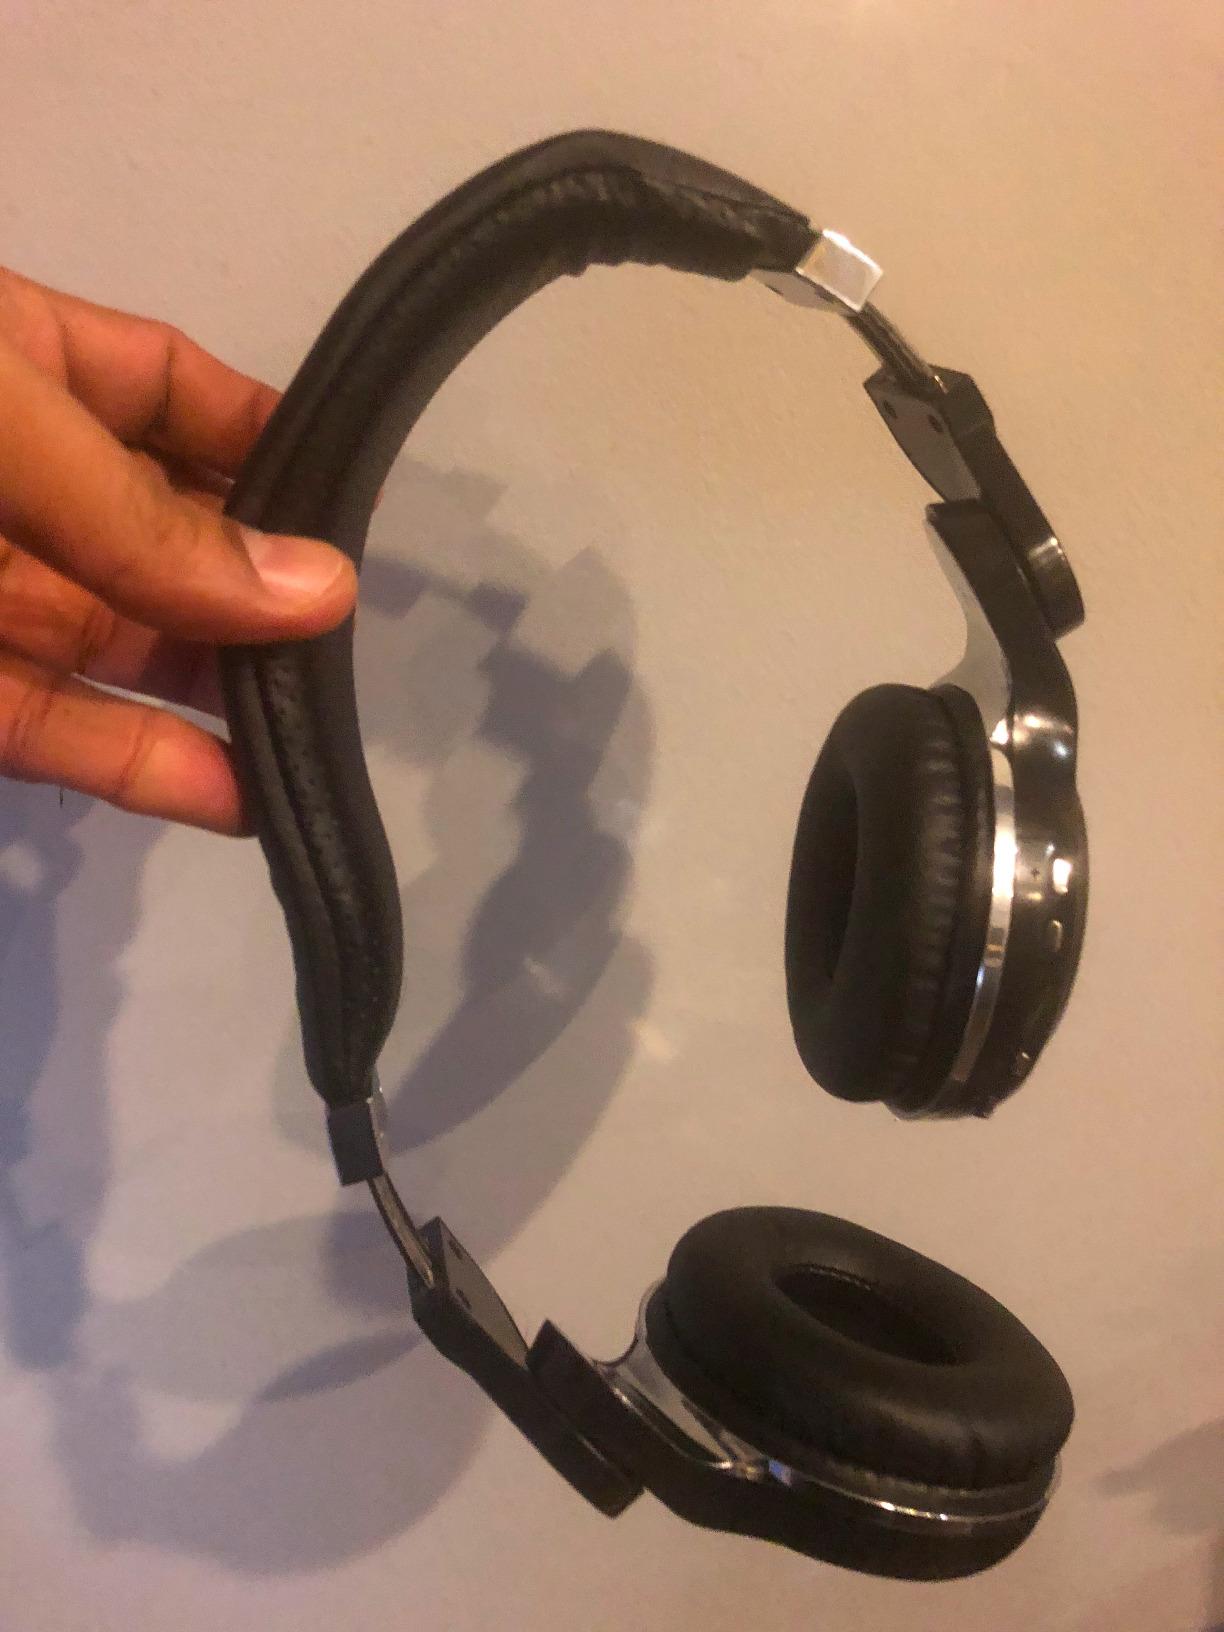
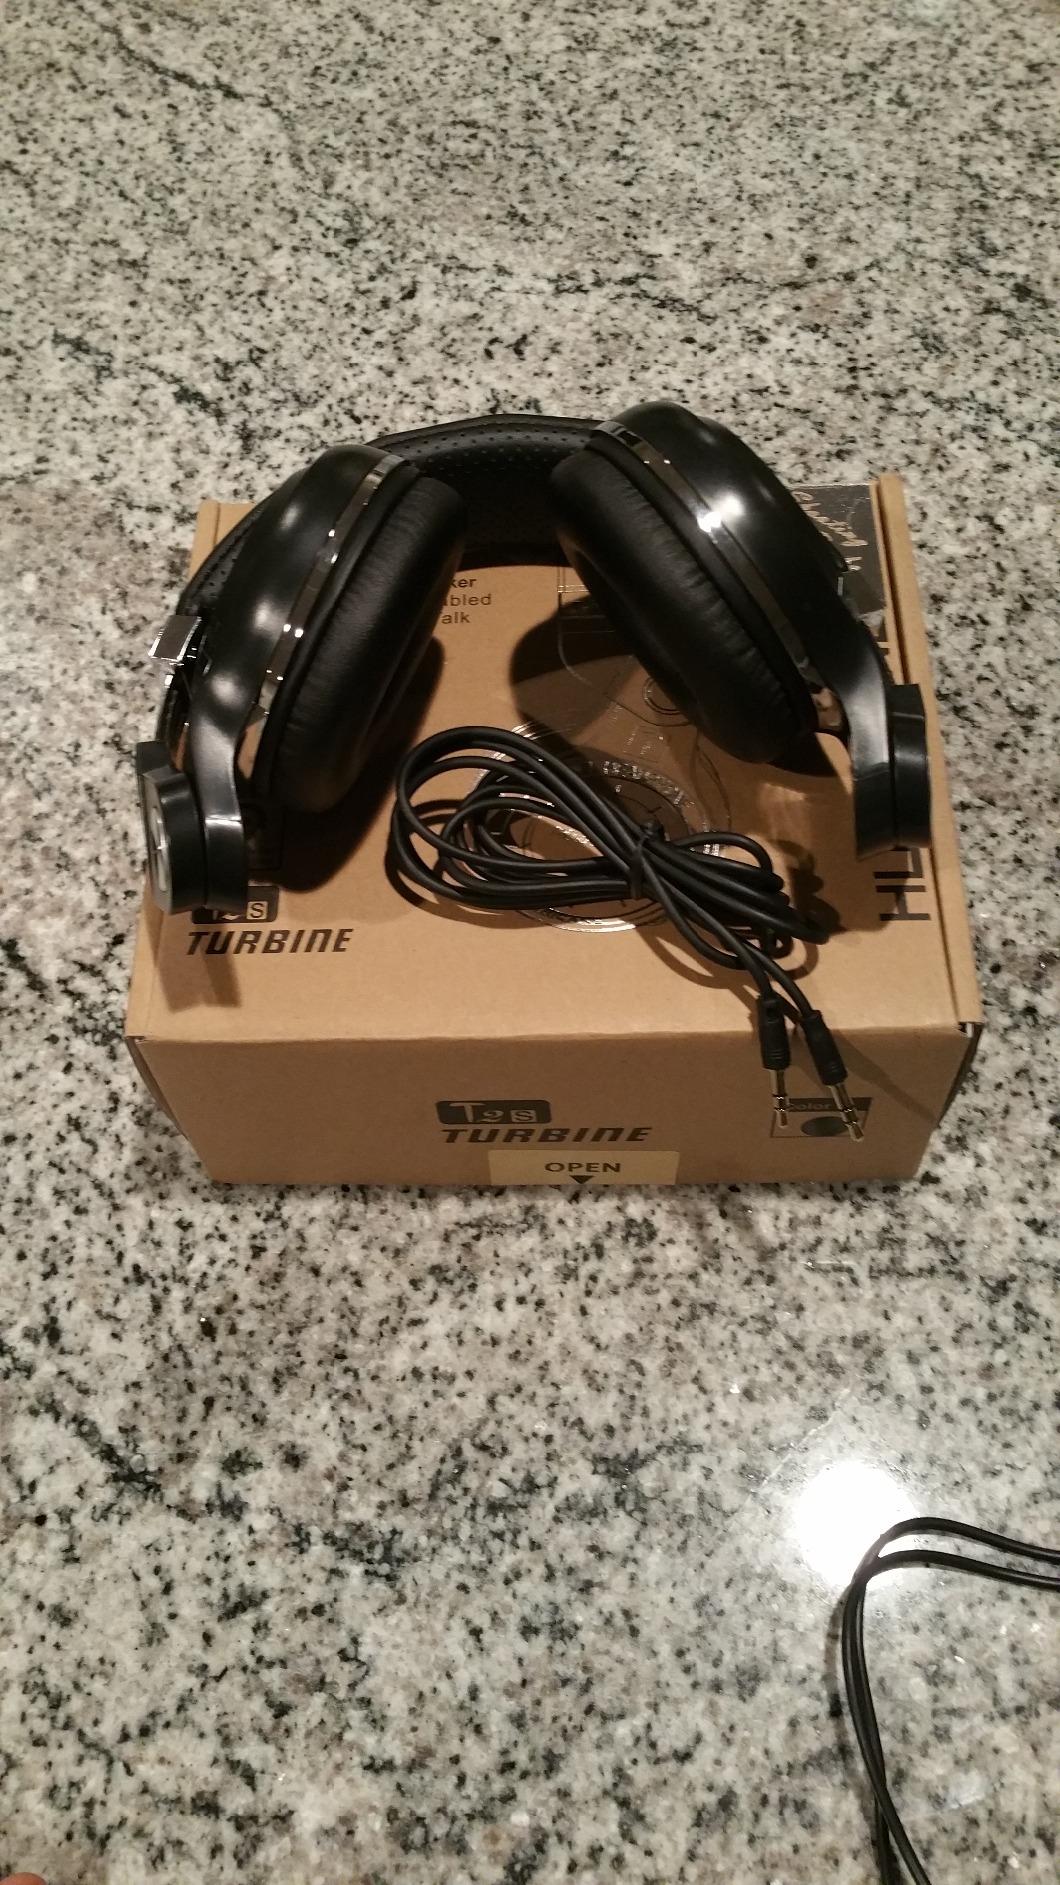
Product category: headphones
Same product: no